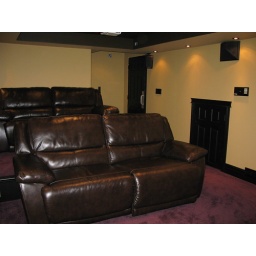
- small door on wall is under stair storage area